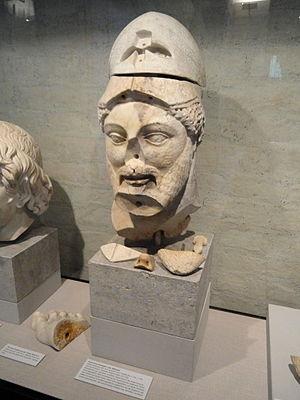
Tête de stratège, dite aussi «